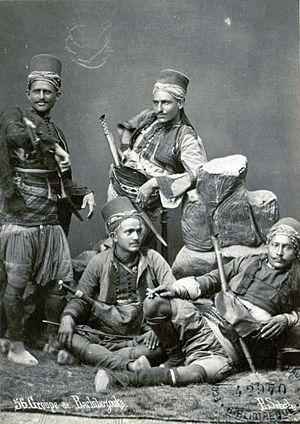
Un bachi-bouzouk ou bachibouzouk est un cavalier mercenaire de l'armée de l'Empire ottoman, avec un armement non standardisé, et en pratique très léger, et une discipline faible. Ils sont comparables à ce qu'étaient les hussards au XVIIᵉ siècle dans l'armée autrichienne, ou à d'autres corps de guerriers irréguliers ou supplétifs.